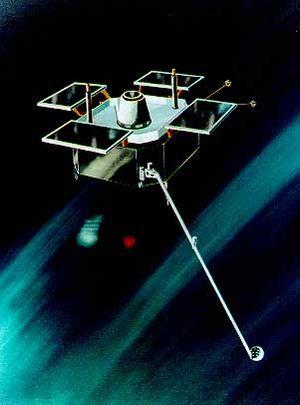
Charge Composition Explorer, également désigné sous l'appellation CCE ou AMPT/CCE ou Explorer 65 ou AMPTE 1, est un petit satellite scientifique de la NASA lancé en 1984 pour étudier les particules chargées de la magnétosphère. CCE est un des composants de la mission spatiale internationale AMPTE qui comprend également IRM conçu par l'Allemagne et UKS fourni par le Royaume-Uni. CCE est un satellite du programme Programme Explorer. La charge utile est constituée de cinq instruments particulièrement performants chargés de mesurer les caractéristiques des électrons énergétiques ainsi que la composition des noyaux atomiques dont l'énergie est comprise entre 0,4 et plusieurs centaines de MeV.